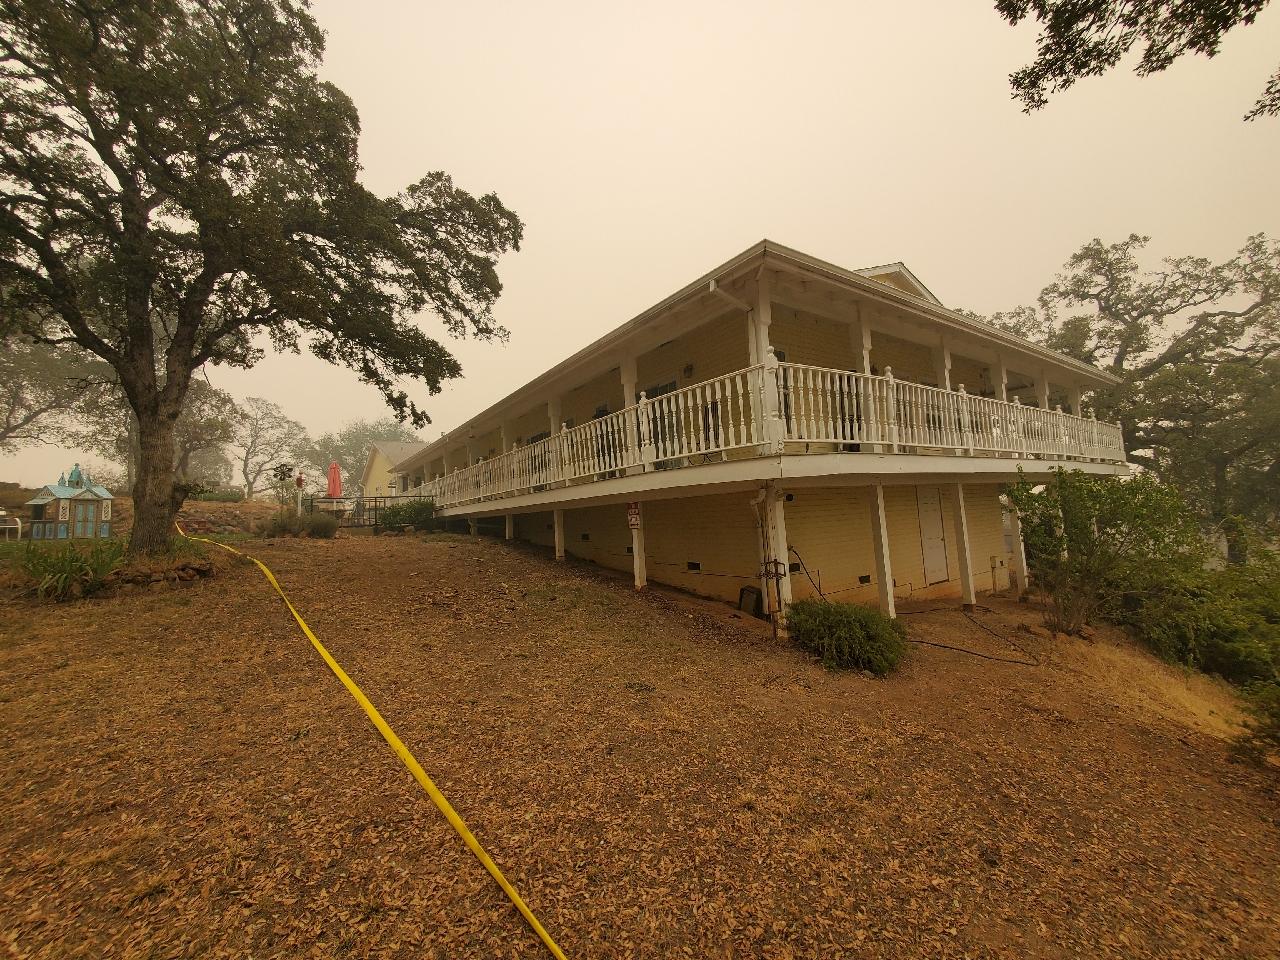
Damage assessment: no_damage